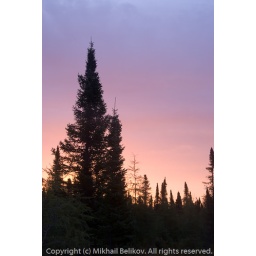
Spruce trees in taiga in Northern Canada backllighted by the raising sun against the rose and blue sky in Hudson Bay, Canada